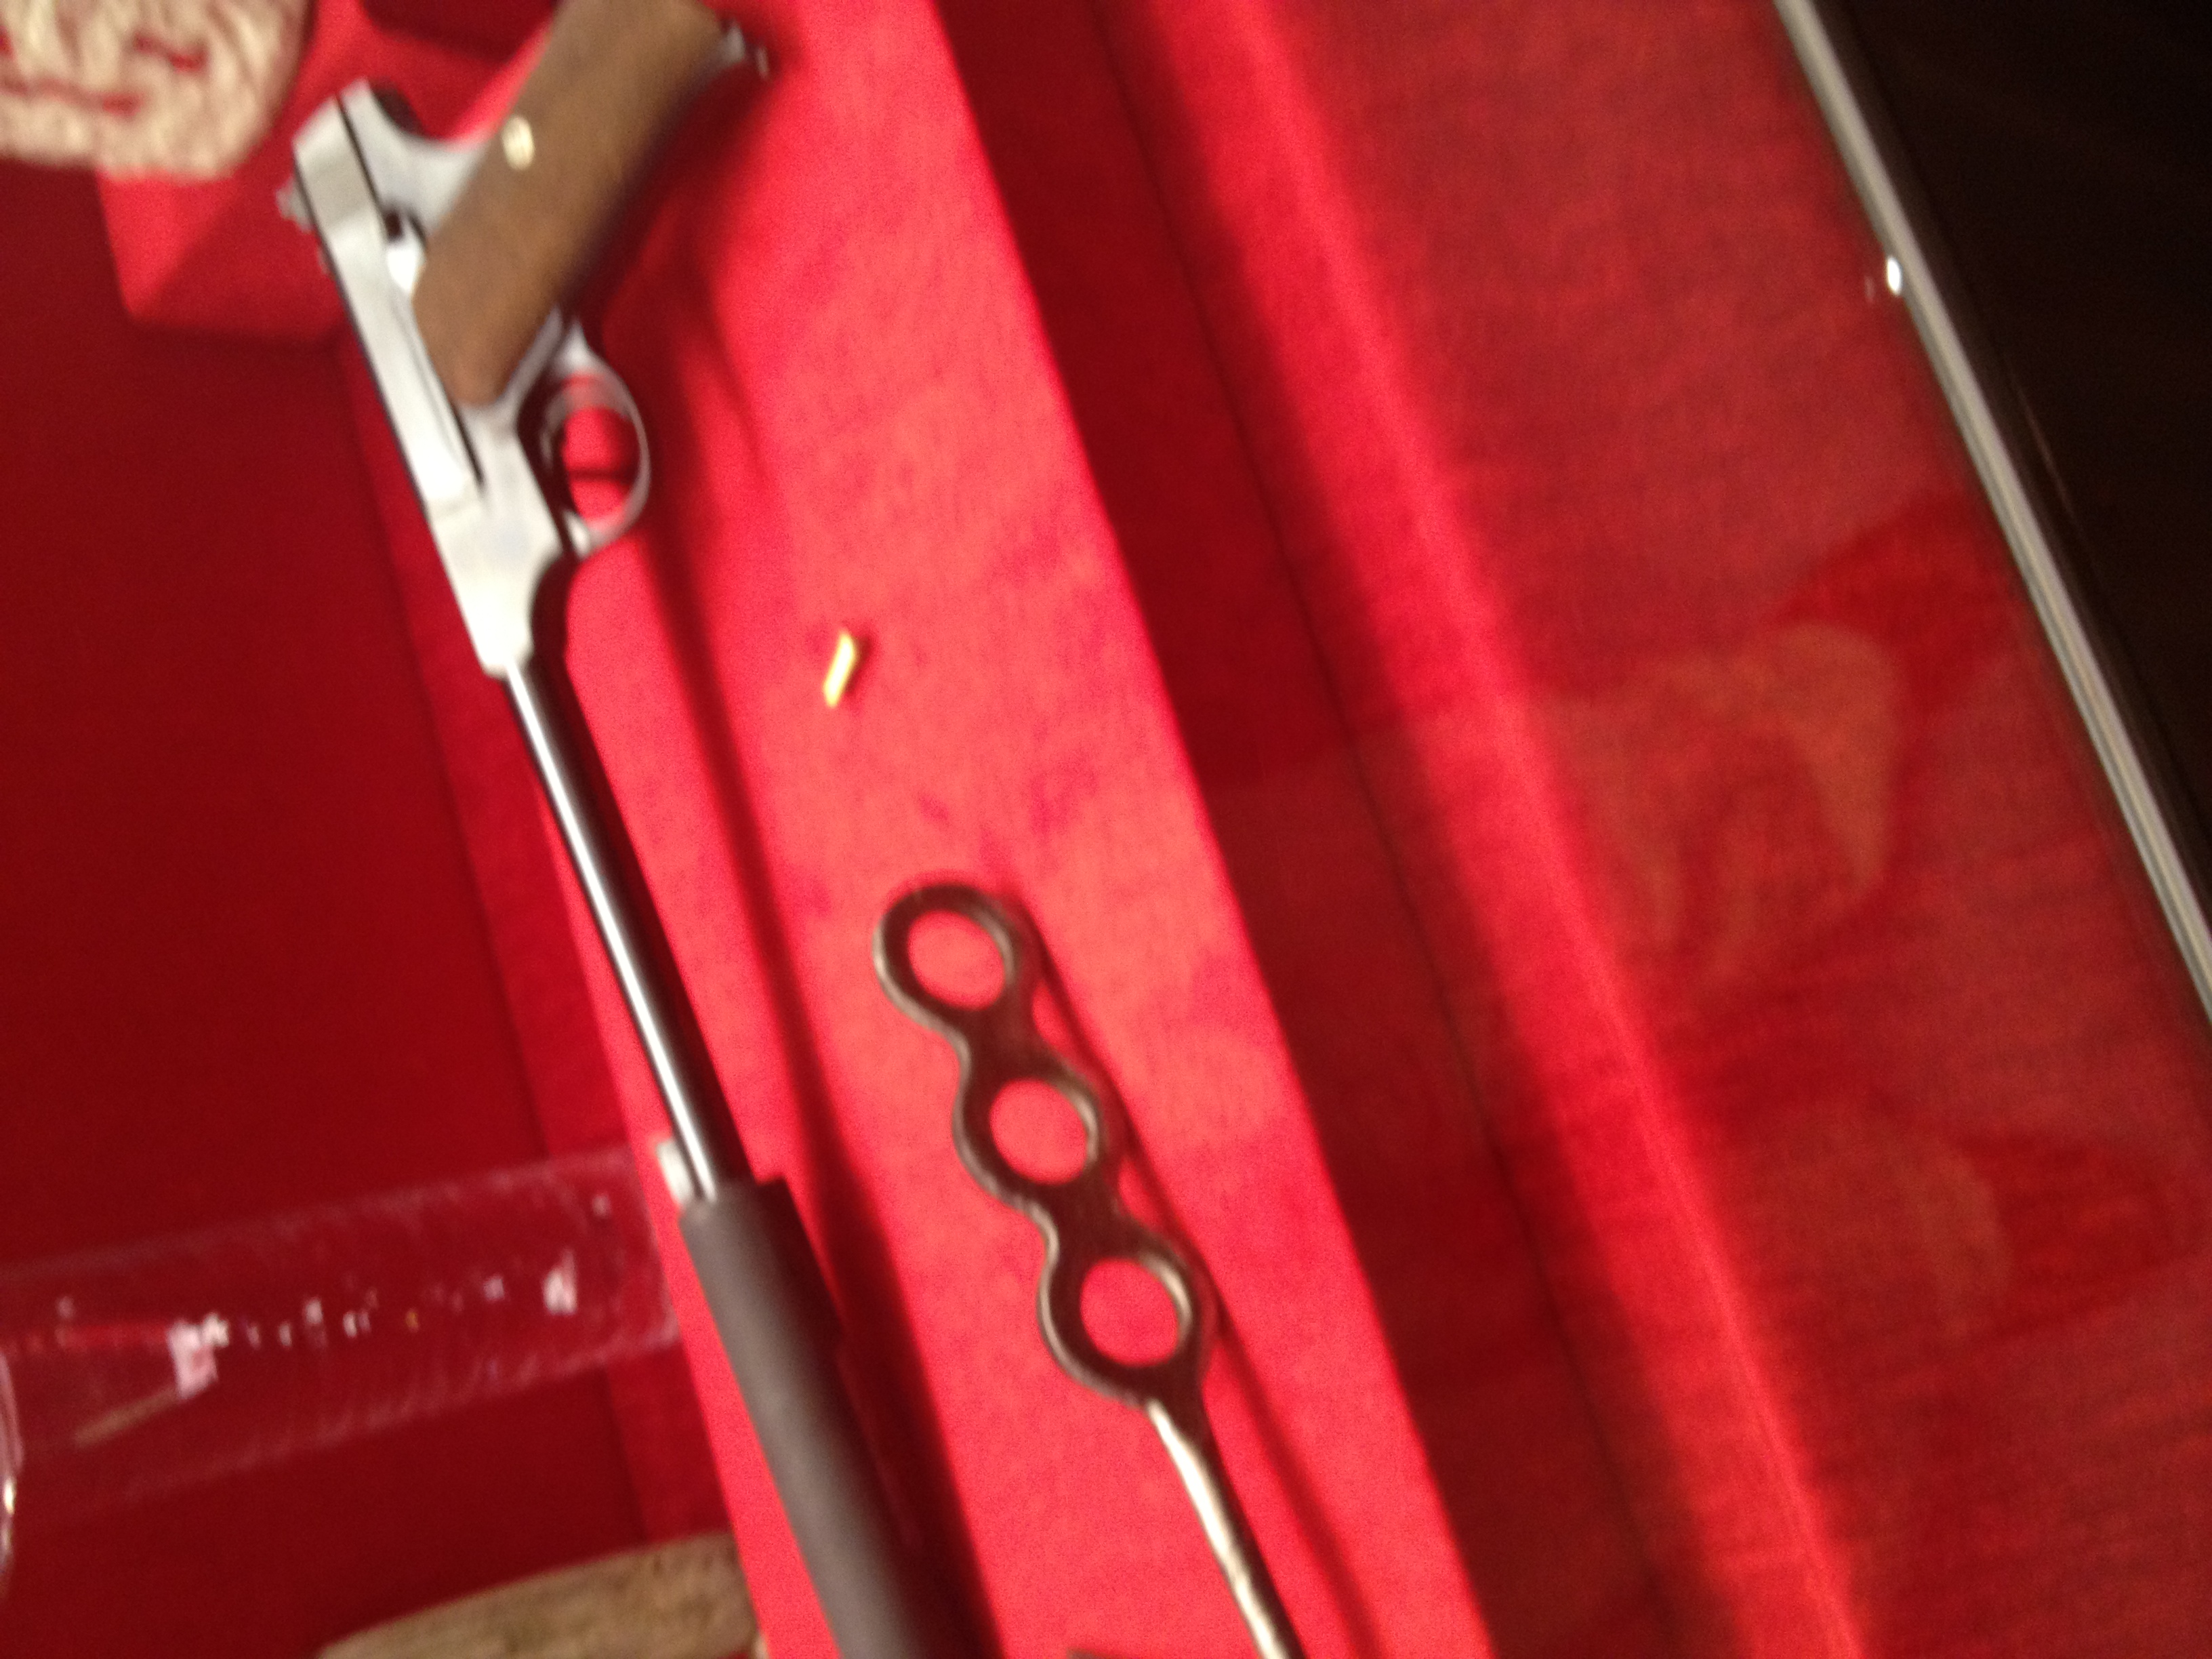
table, guitar, pool, red, color, pink, shape, indoor games and sports